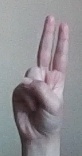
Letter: taa